Lawrence, New Zealand

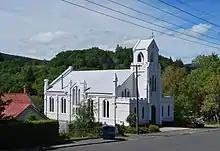
Lawrence Presbyterian Church, in 2011

The first services for Methodists in the district were provided by the Reverend Isaac Harding of Dunedin towards the end of 1862 in two canvas churches, one in Munro’s Gully, and another in Gabriel’s Gully. Eventually these were replaced by a permanent church at Gabriel’s Gully in 1870.